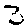
Label: 3